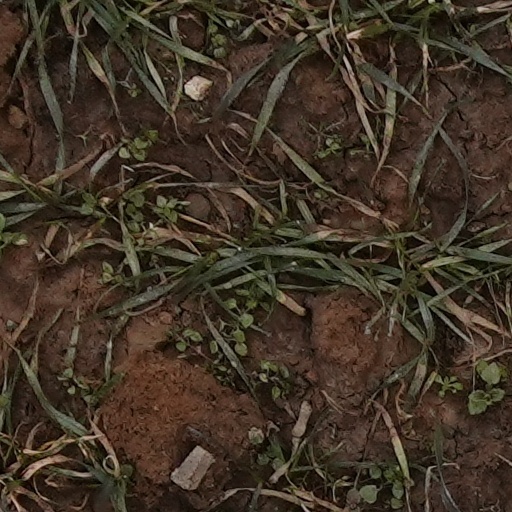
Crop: wheat